Luna programme

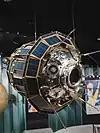
Luna 3 flyby spacecraft model

A flyby is the simplest lunar spacecraft, requiring neither a propulsion device for slowing, nor a guidance system sensitive enough to hit the Moon. Flyby spacecraft had the generic designations of Ye-2 and Ye-3 (E-2 and E-3 depending on transliteration from Russian). Their function was to transmit photographs back to Earth. Luna 3 (October 1959) rounded the Moon later that year, and returned the first photographs of its far side, which can never be seen from Earth. This was Luna's only successful flyby, out of three tries from October 1959 to April 1960.